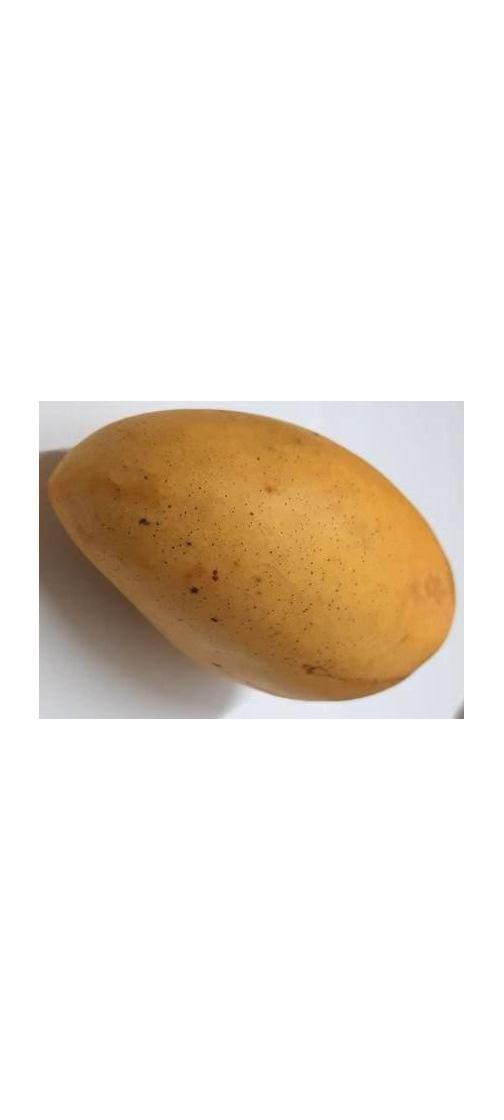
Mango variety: Katimon